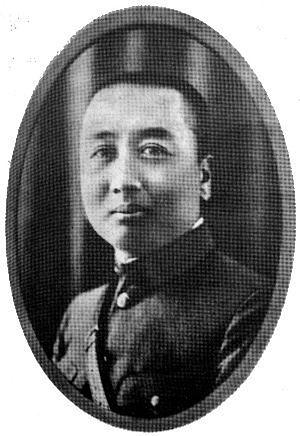
Su Bingwen, 蘇炳文, est un chef militaire chinois qui fut l'un des principaux meneurs des armées de volontaires anti-japonaises qui luttèrent contre l'armée impériale japonaise et l'État du Mandchoukouo à la suite de l'invasion de la Mandchourie de 1931.